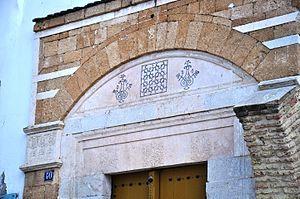
Mederça du Pacha This is a photo of the protected monument identified by the ID 11-135 in Tunisia.
La médersa Bir Lahjar est l'une des médersas de la médina de Tunis. Elle est édifiée sous le règne du bey husseinite Ali Iᵉʳ Pacha.